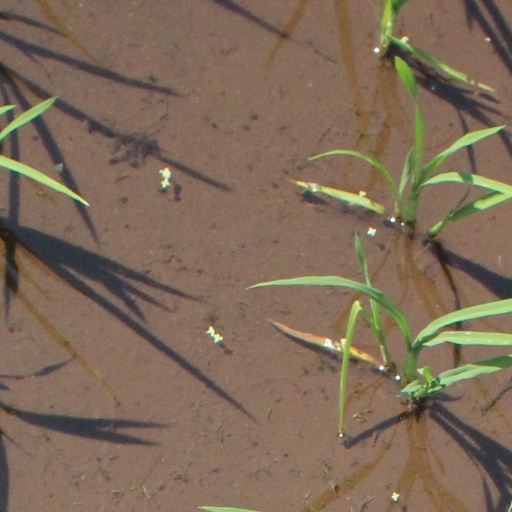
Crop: rice